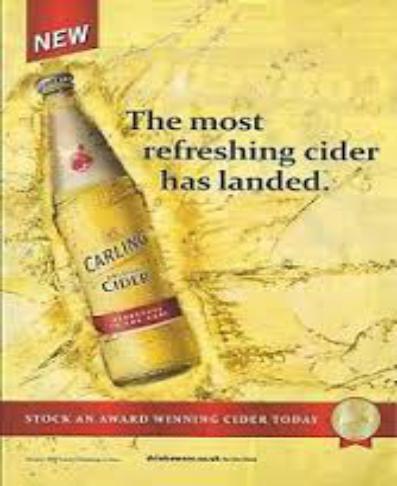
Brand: Carling Cider
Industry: Food